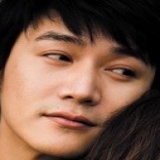
diễn viên Lục Nghị